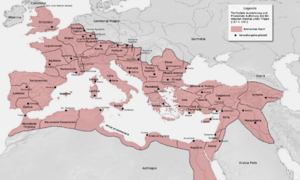
Gallia Belgica
Romerske Provinser under Trajan (117 n. Chr.)
Gallia Belgica, senere bare kaldt Belgica, var en af de tre romerske provinser, som blev dannet under opdelingen af Gallia under kejser Augustus; de to andre var Gallia Lugdunensis i midten og Gallia Aquitania i sydvest.